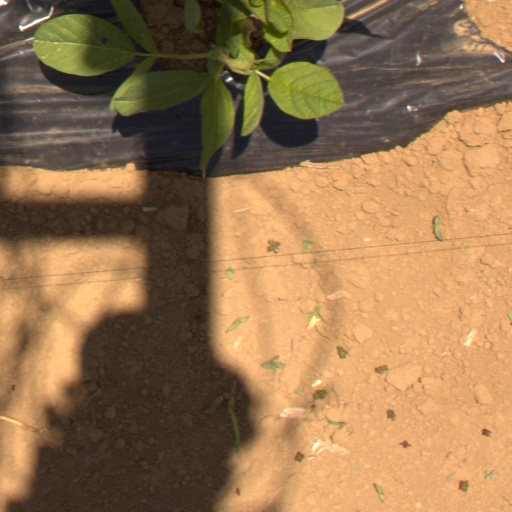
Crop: Jerusalem artichoke